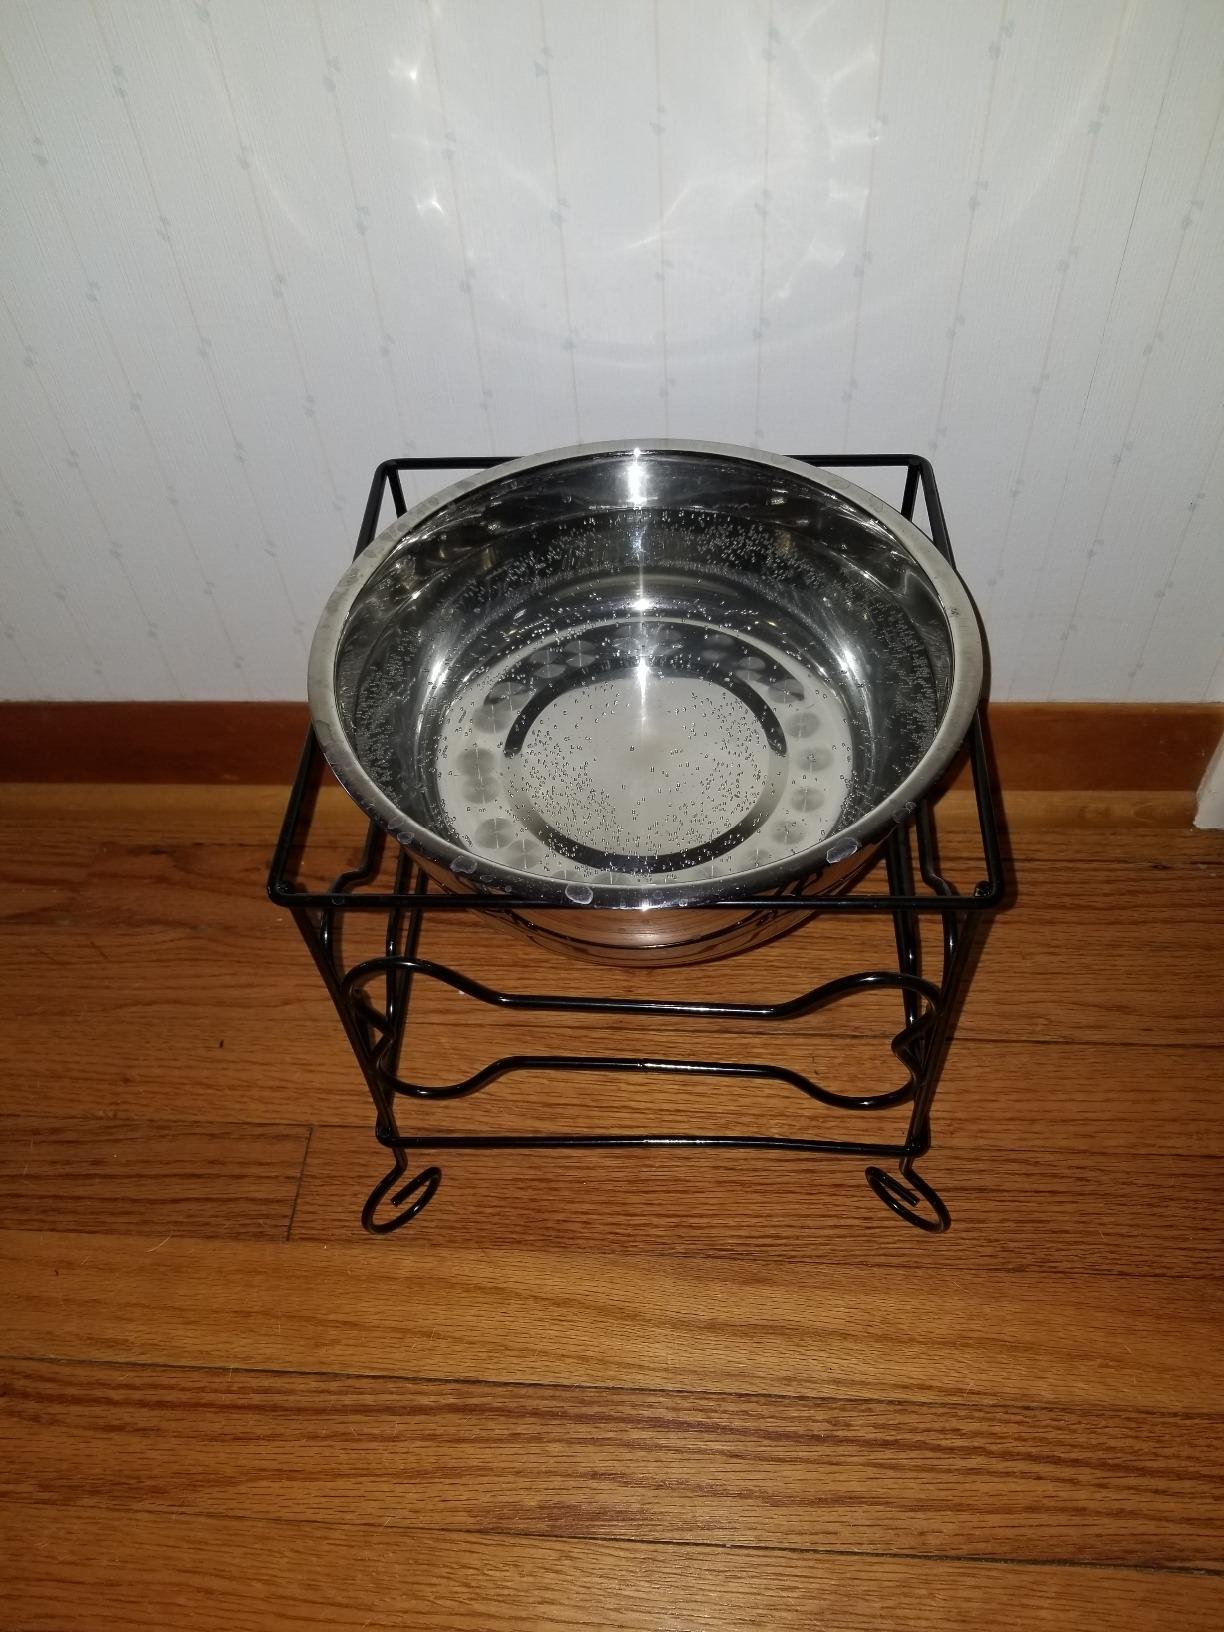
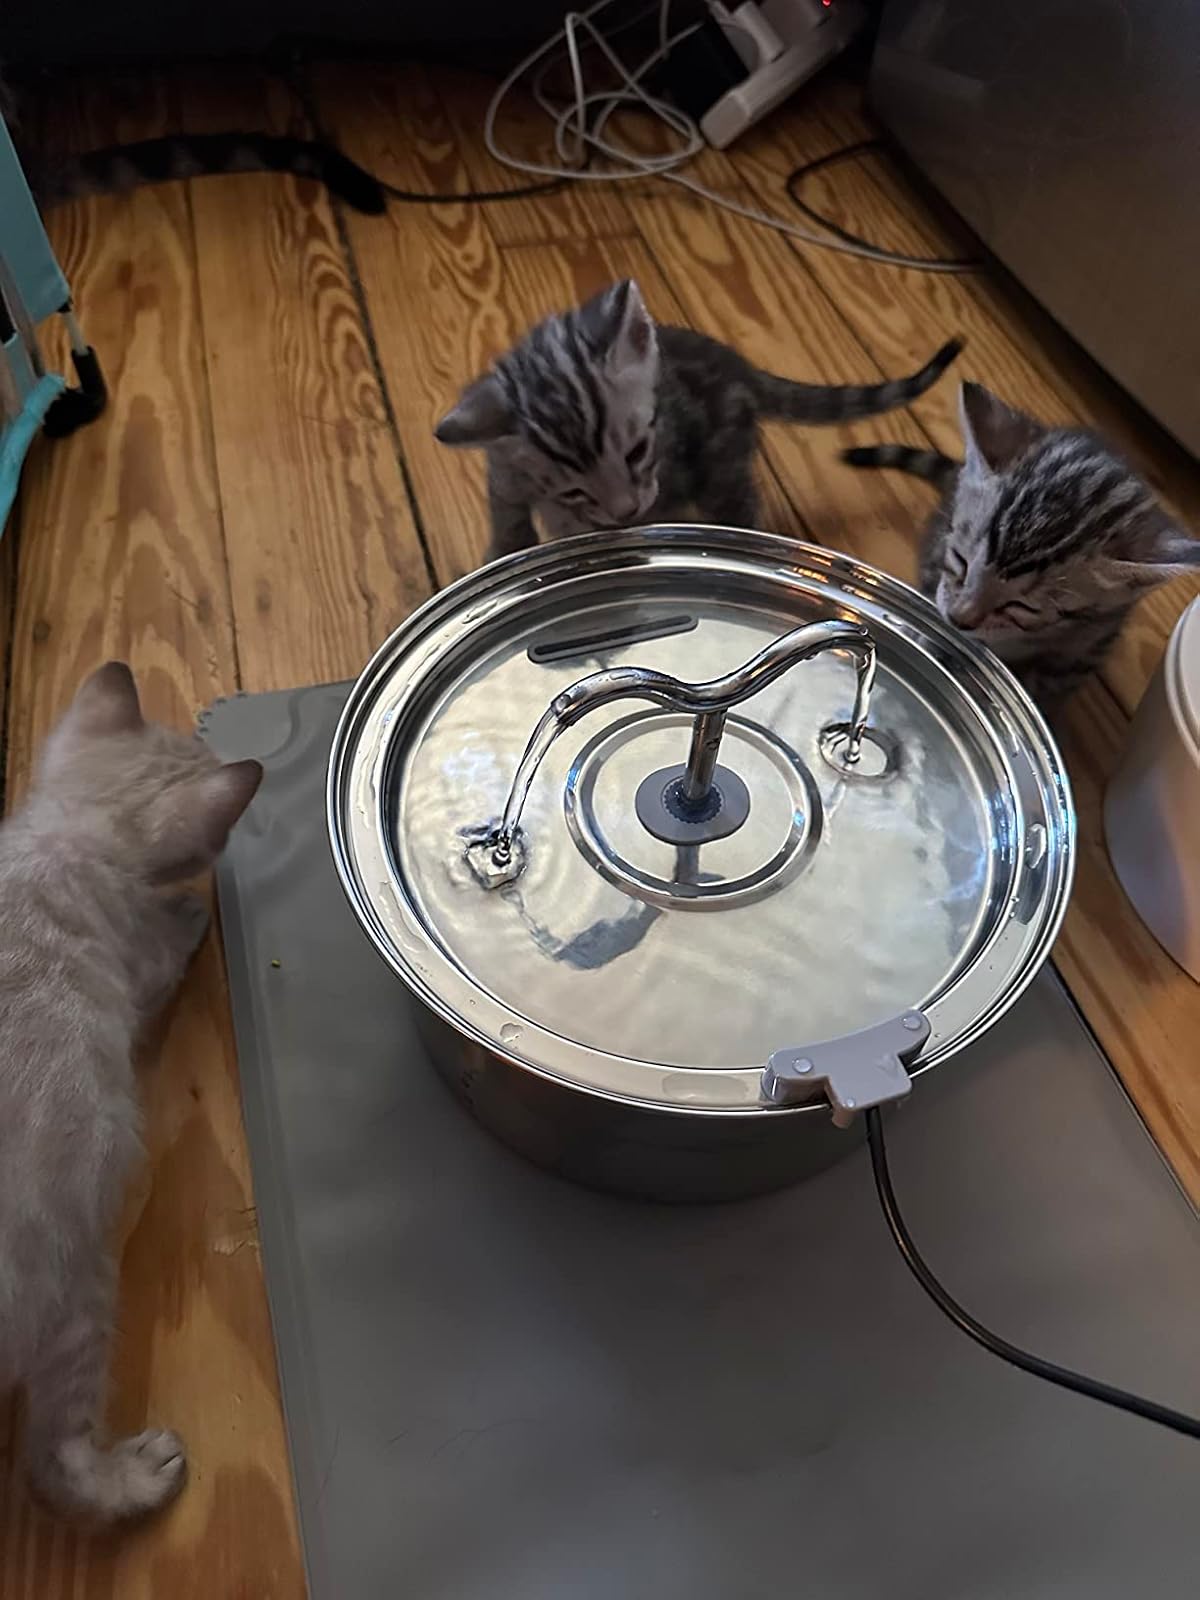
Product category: items_bowl
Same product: no